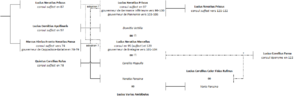
La famille des Neratii sous les Flaviens et le début des Antonins. Arbre non exhaustif.
Lucius Neratius Marcellus est un sénateur romain des Iᵉʳ et IIᵉ siècles, consul suffect en 95 et éponyme en 129 et gouverneur impérial de Bretagne vers 101-103 pendant le règne de Trajan.
Lucius Neratius Priscus est un sénateur et éminent juriste romain des Iᵉʳ et IIᵉ siècles, consul suffect en 97 et gouverneur impérial de Germanie inférieure puis vraisemblablement de Pannonie entre 98 et 106 pendant le règne de Trajan. Il est par ailleurs un conseiller de ce dernier et de son successeur Hadrien.